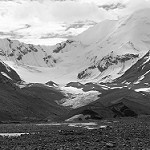
Label: B & W